Elda

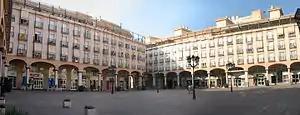
Plaza Mayor

Elda is a city and municipality located in the province of Alicante, Spain. , it has a total population of 55,618 inhabitants, ranking as the 7th most populous city in the province. Elda joins together with the town of Petrer to form a conurbation with over 85,000 inhabitants. The river Vinalopó flows through the urban area of Elda.